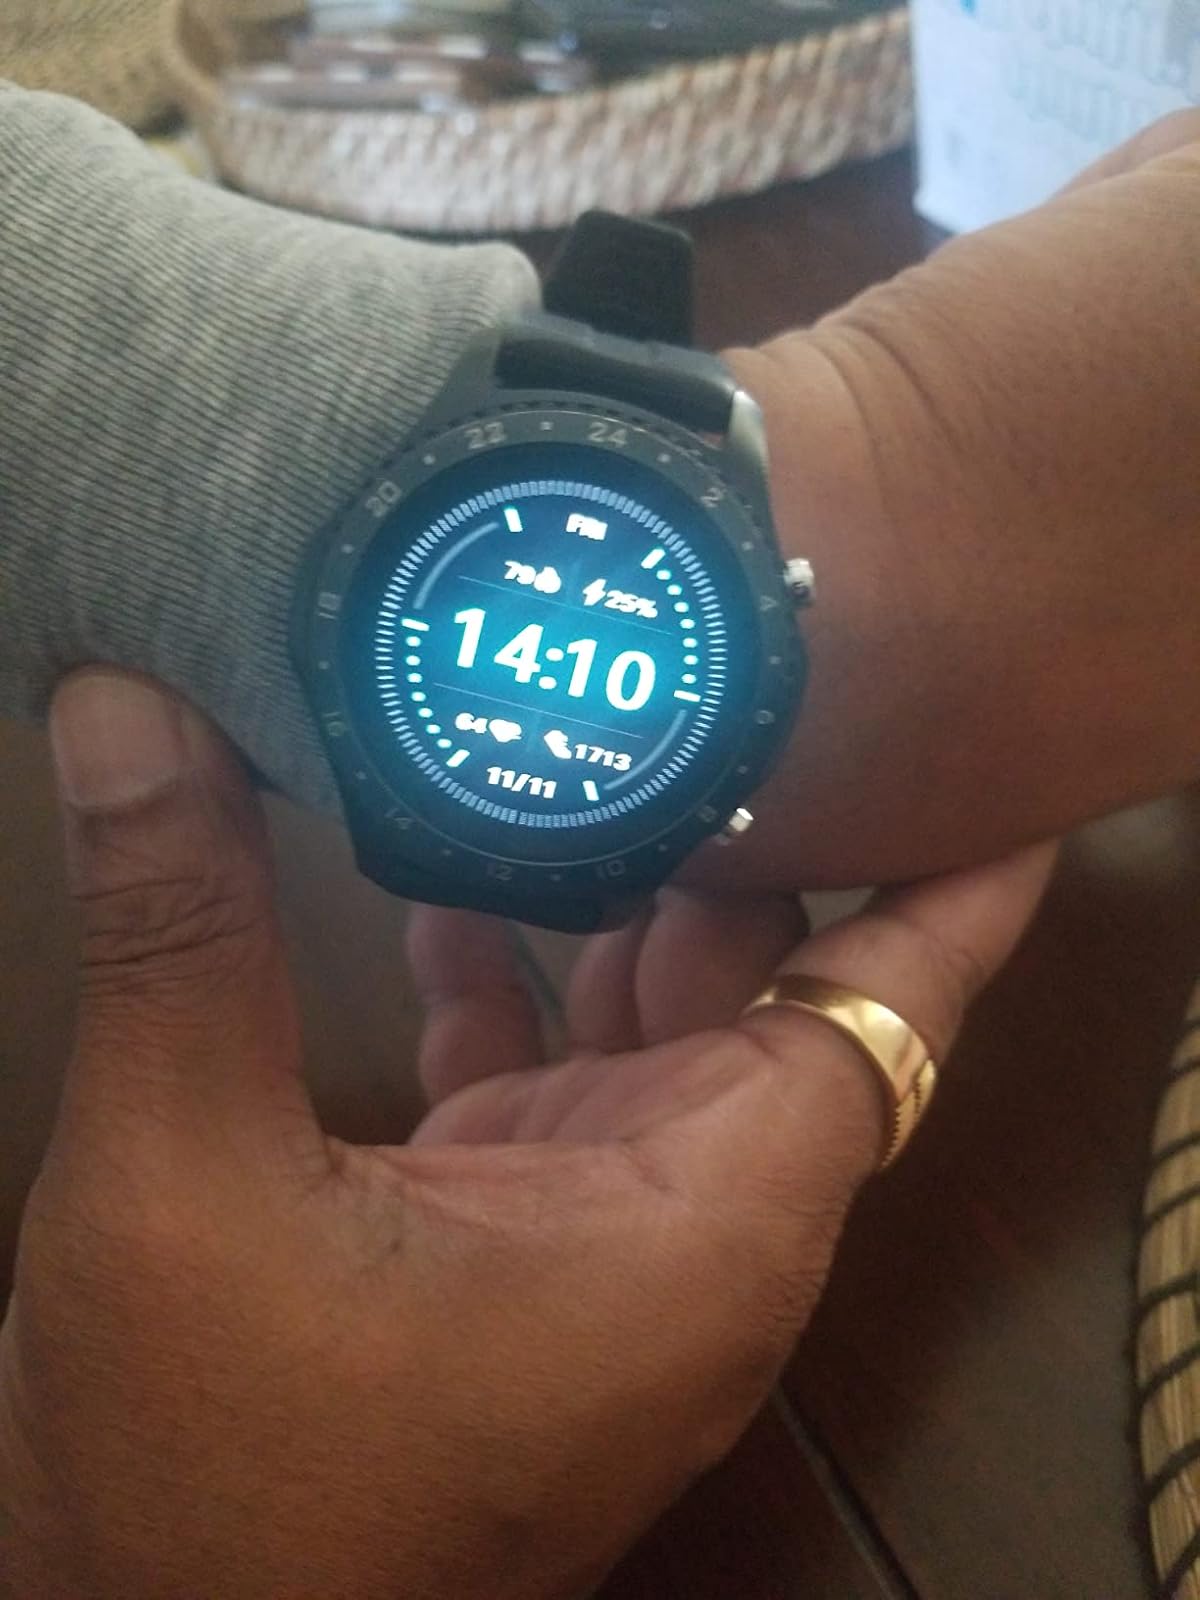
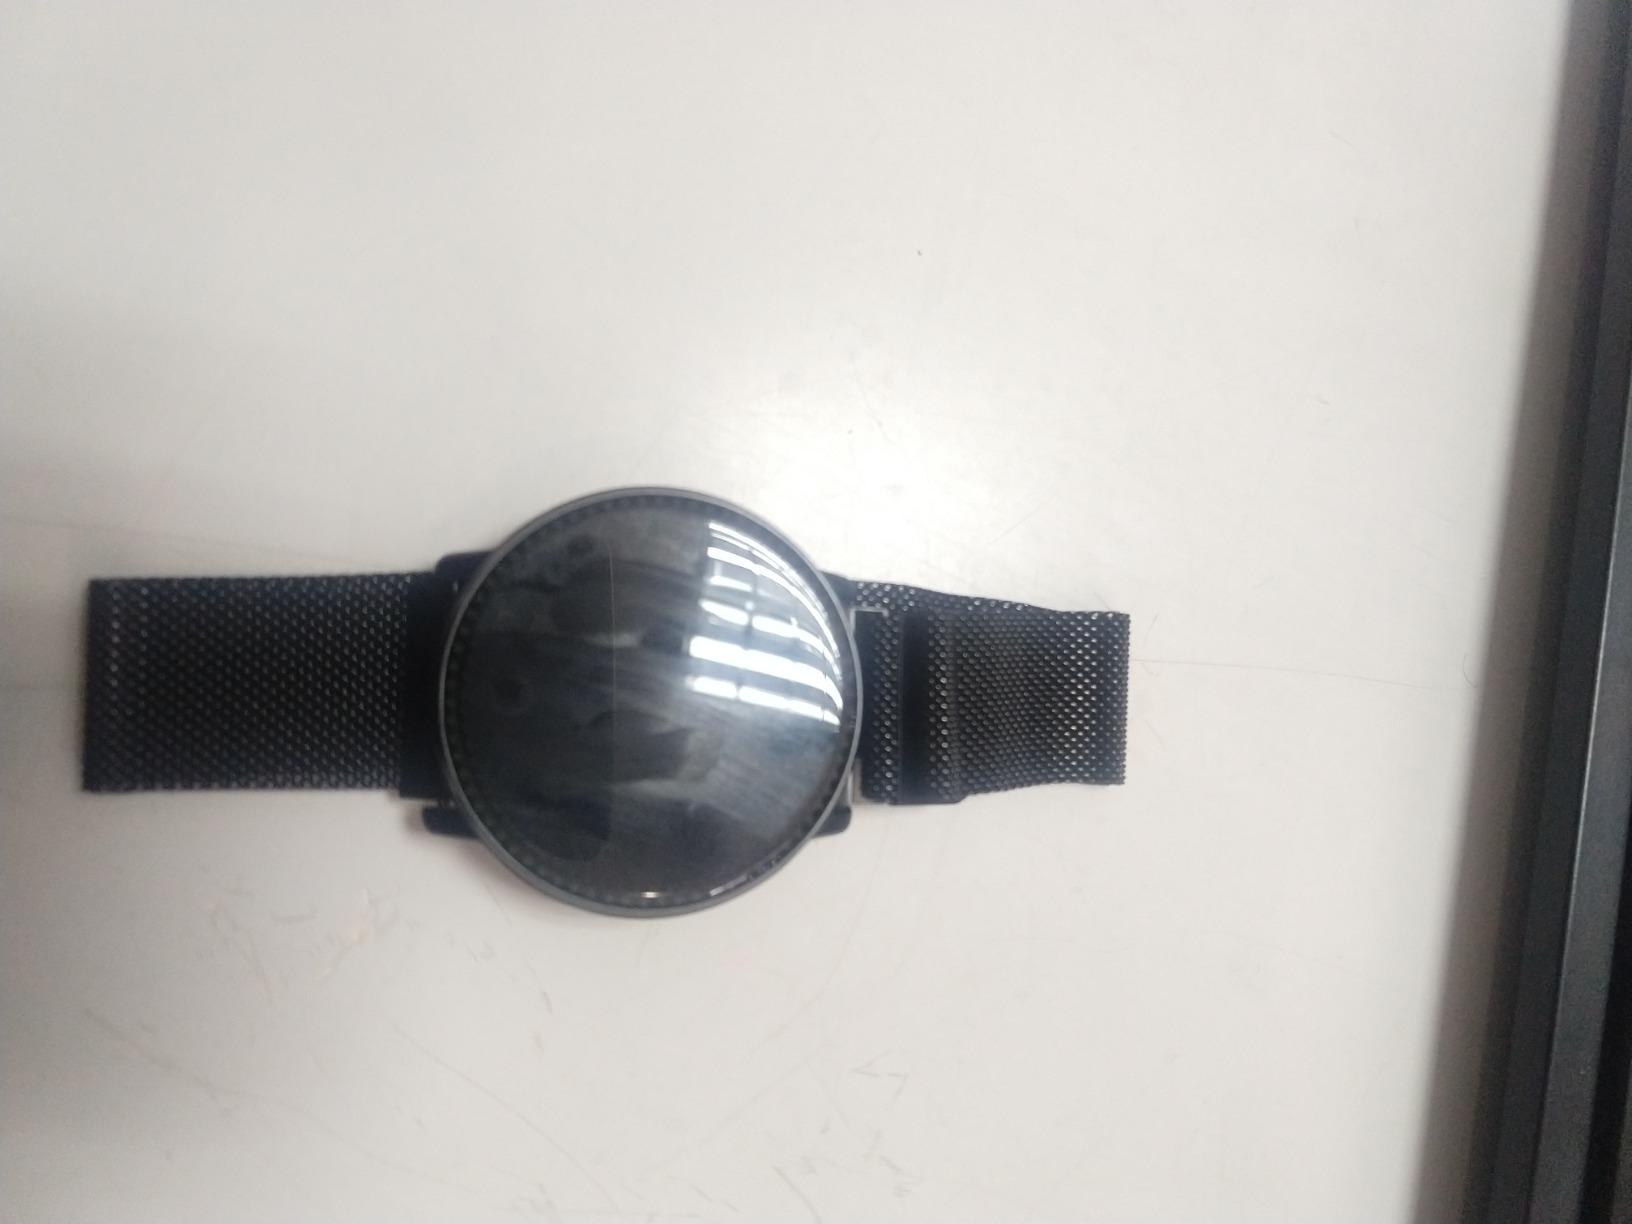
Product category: smartwatch
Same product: no